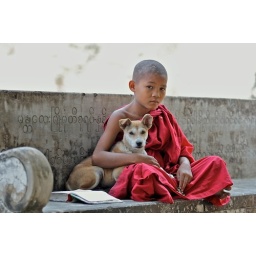
young monk with his book and his dog in the sagaing hills, burma